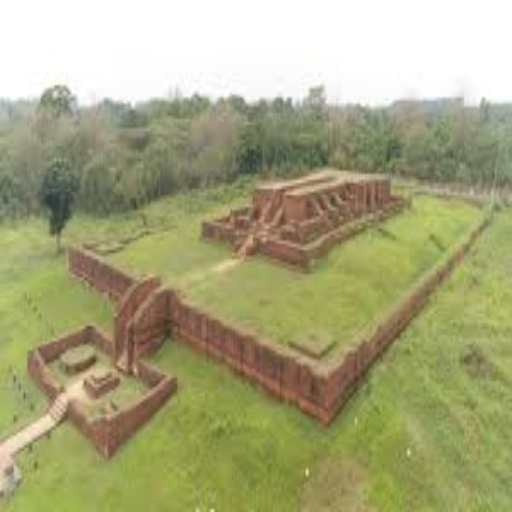
itakhola